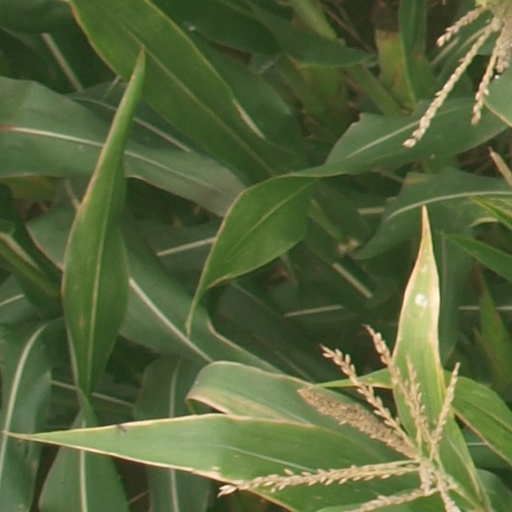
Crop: maize; corn